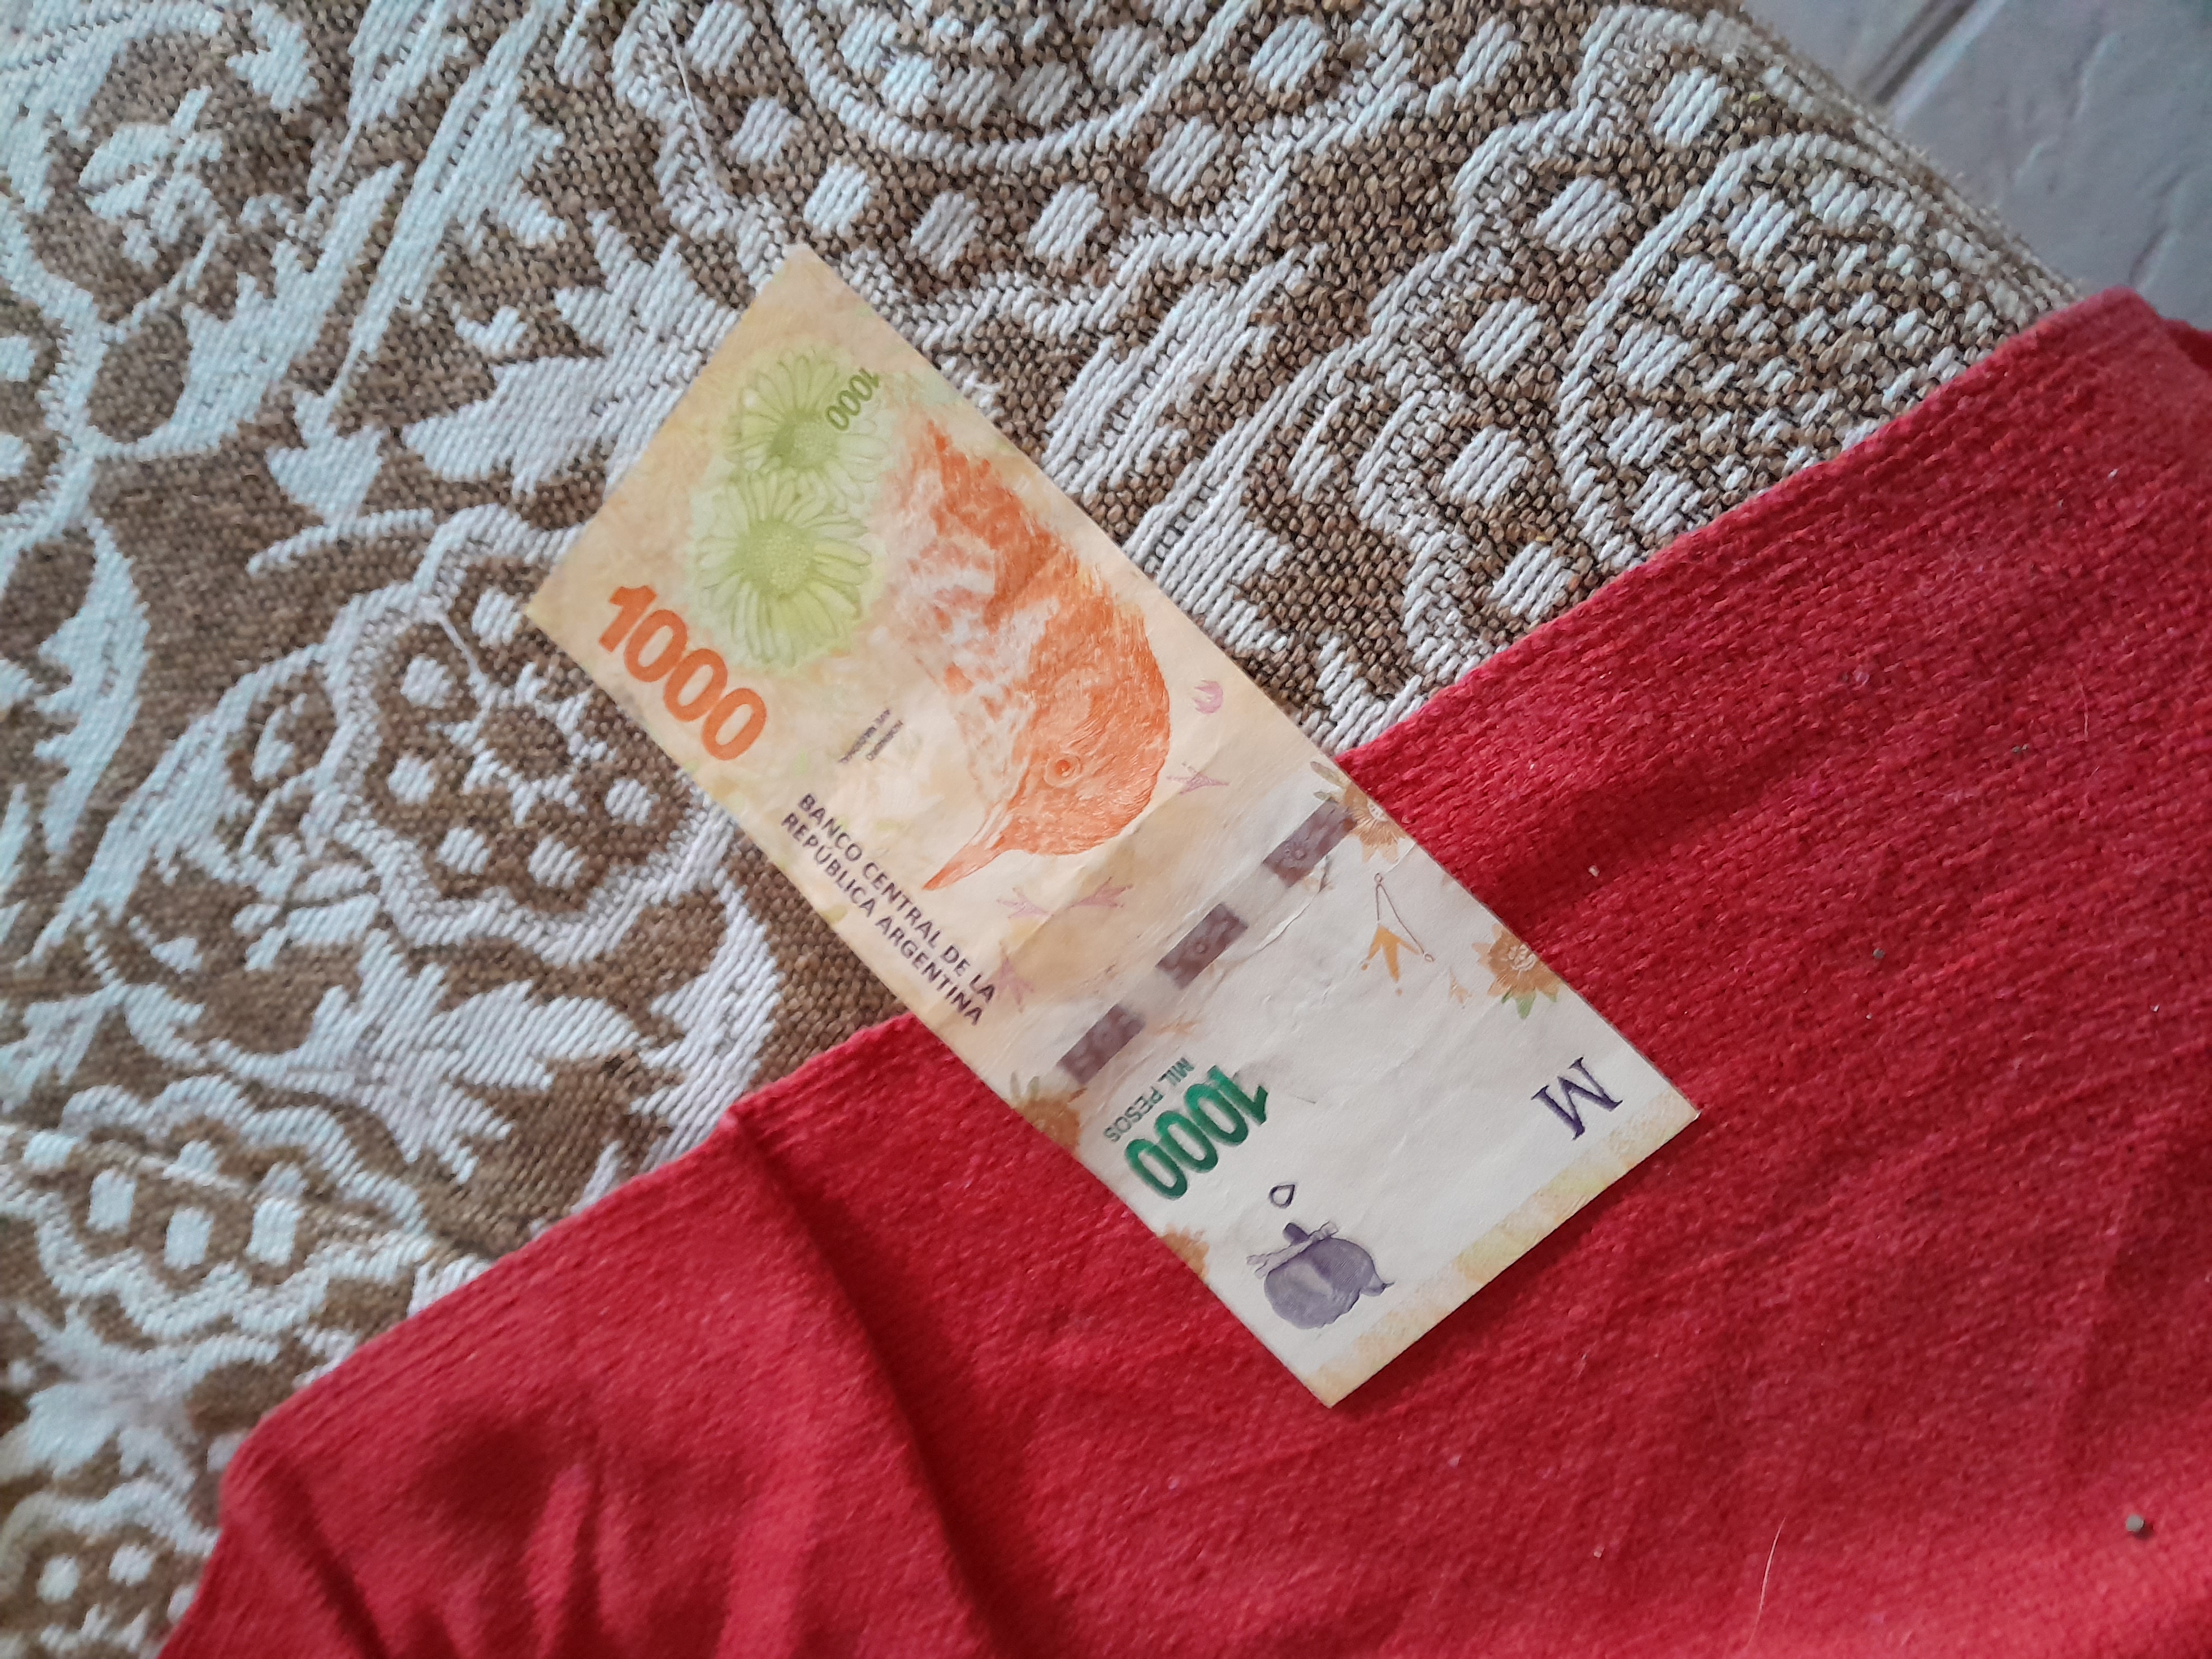
Denominación: 1000